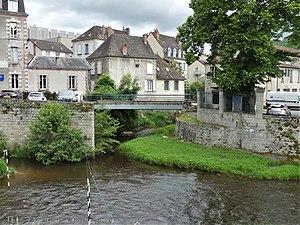
Le confluent de la Beauze (en face) et de la Creuse (qui coule de gauche à droite), Aubusson, Creuse, France.
La Beauze est une rivière française du département de la Creuse, en région Nouvelle-Aquitaine, affluent de la Creuse et sous-affluent de la Loire par la Vienne.